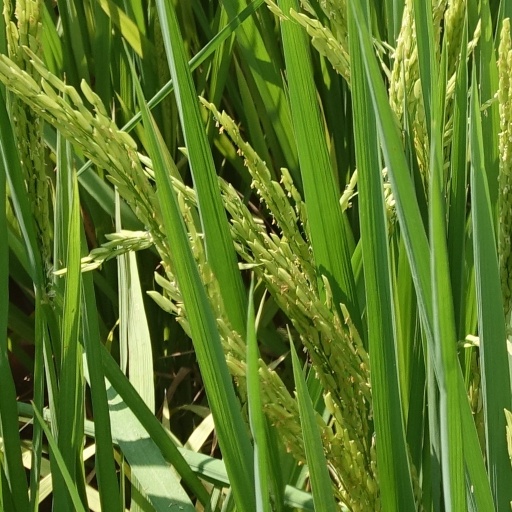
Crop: rice